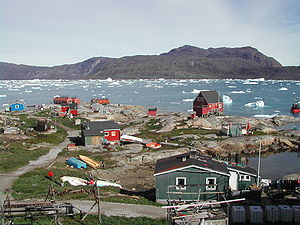
Qeqertaq
Qeqertaq
"Qeqertaq ""Øen"" er en bygd med 108 indbyggere i Vestgrønland, beliggende ca. 90 km nord for Ilulissat på sydsiden af en ø i Tasiusaq-bugten. I 1830 var den kendt som vinterudsted, og først i cirka 1845 blev den kendt som helårsudsted. Qeqertaq hørte under den tidligere Ilulissat Kommune og fra 2009 blev den en del af Qaasuitsup Kommune. Position: 69°59′50″N 51°18′10″W.